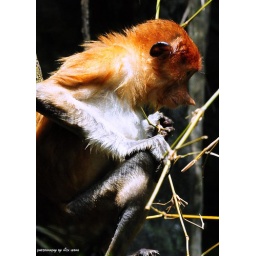
The proboscis monkey having some fun in the man-made river in their enclosure at Singapore Zoo